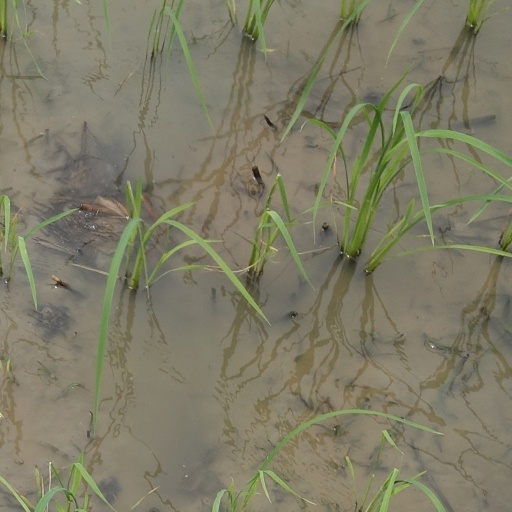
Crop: rice